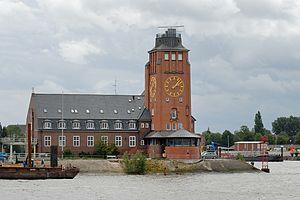
Station de pilotage Seemannshöft, Hambourg, Allemagne This is a photograph of an architectural monument.It is on the list of cultural monuments of Hamburg, no. 13167